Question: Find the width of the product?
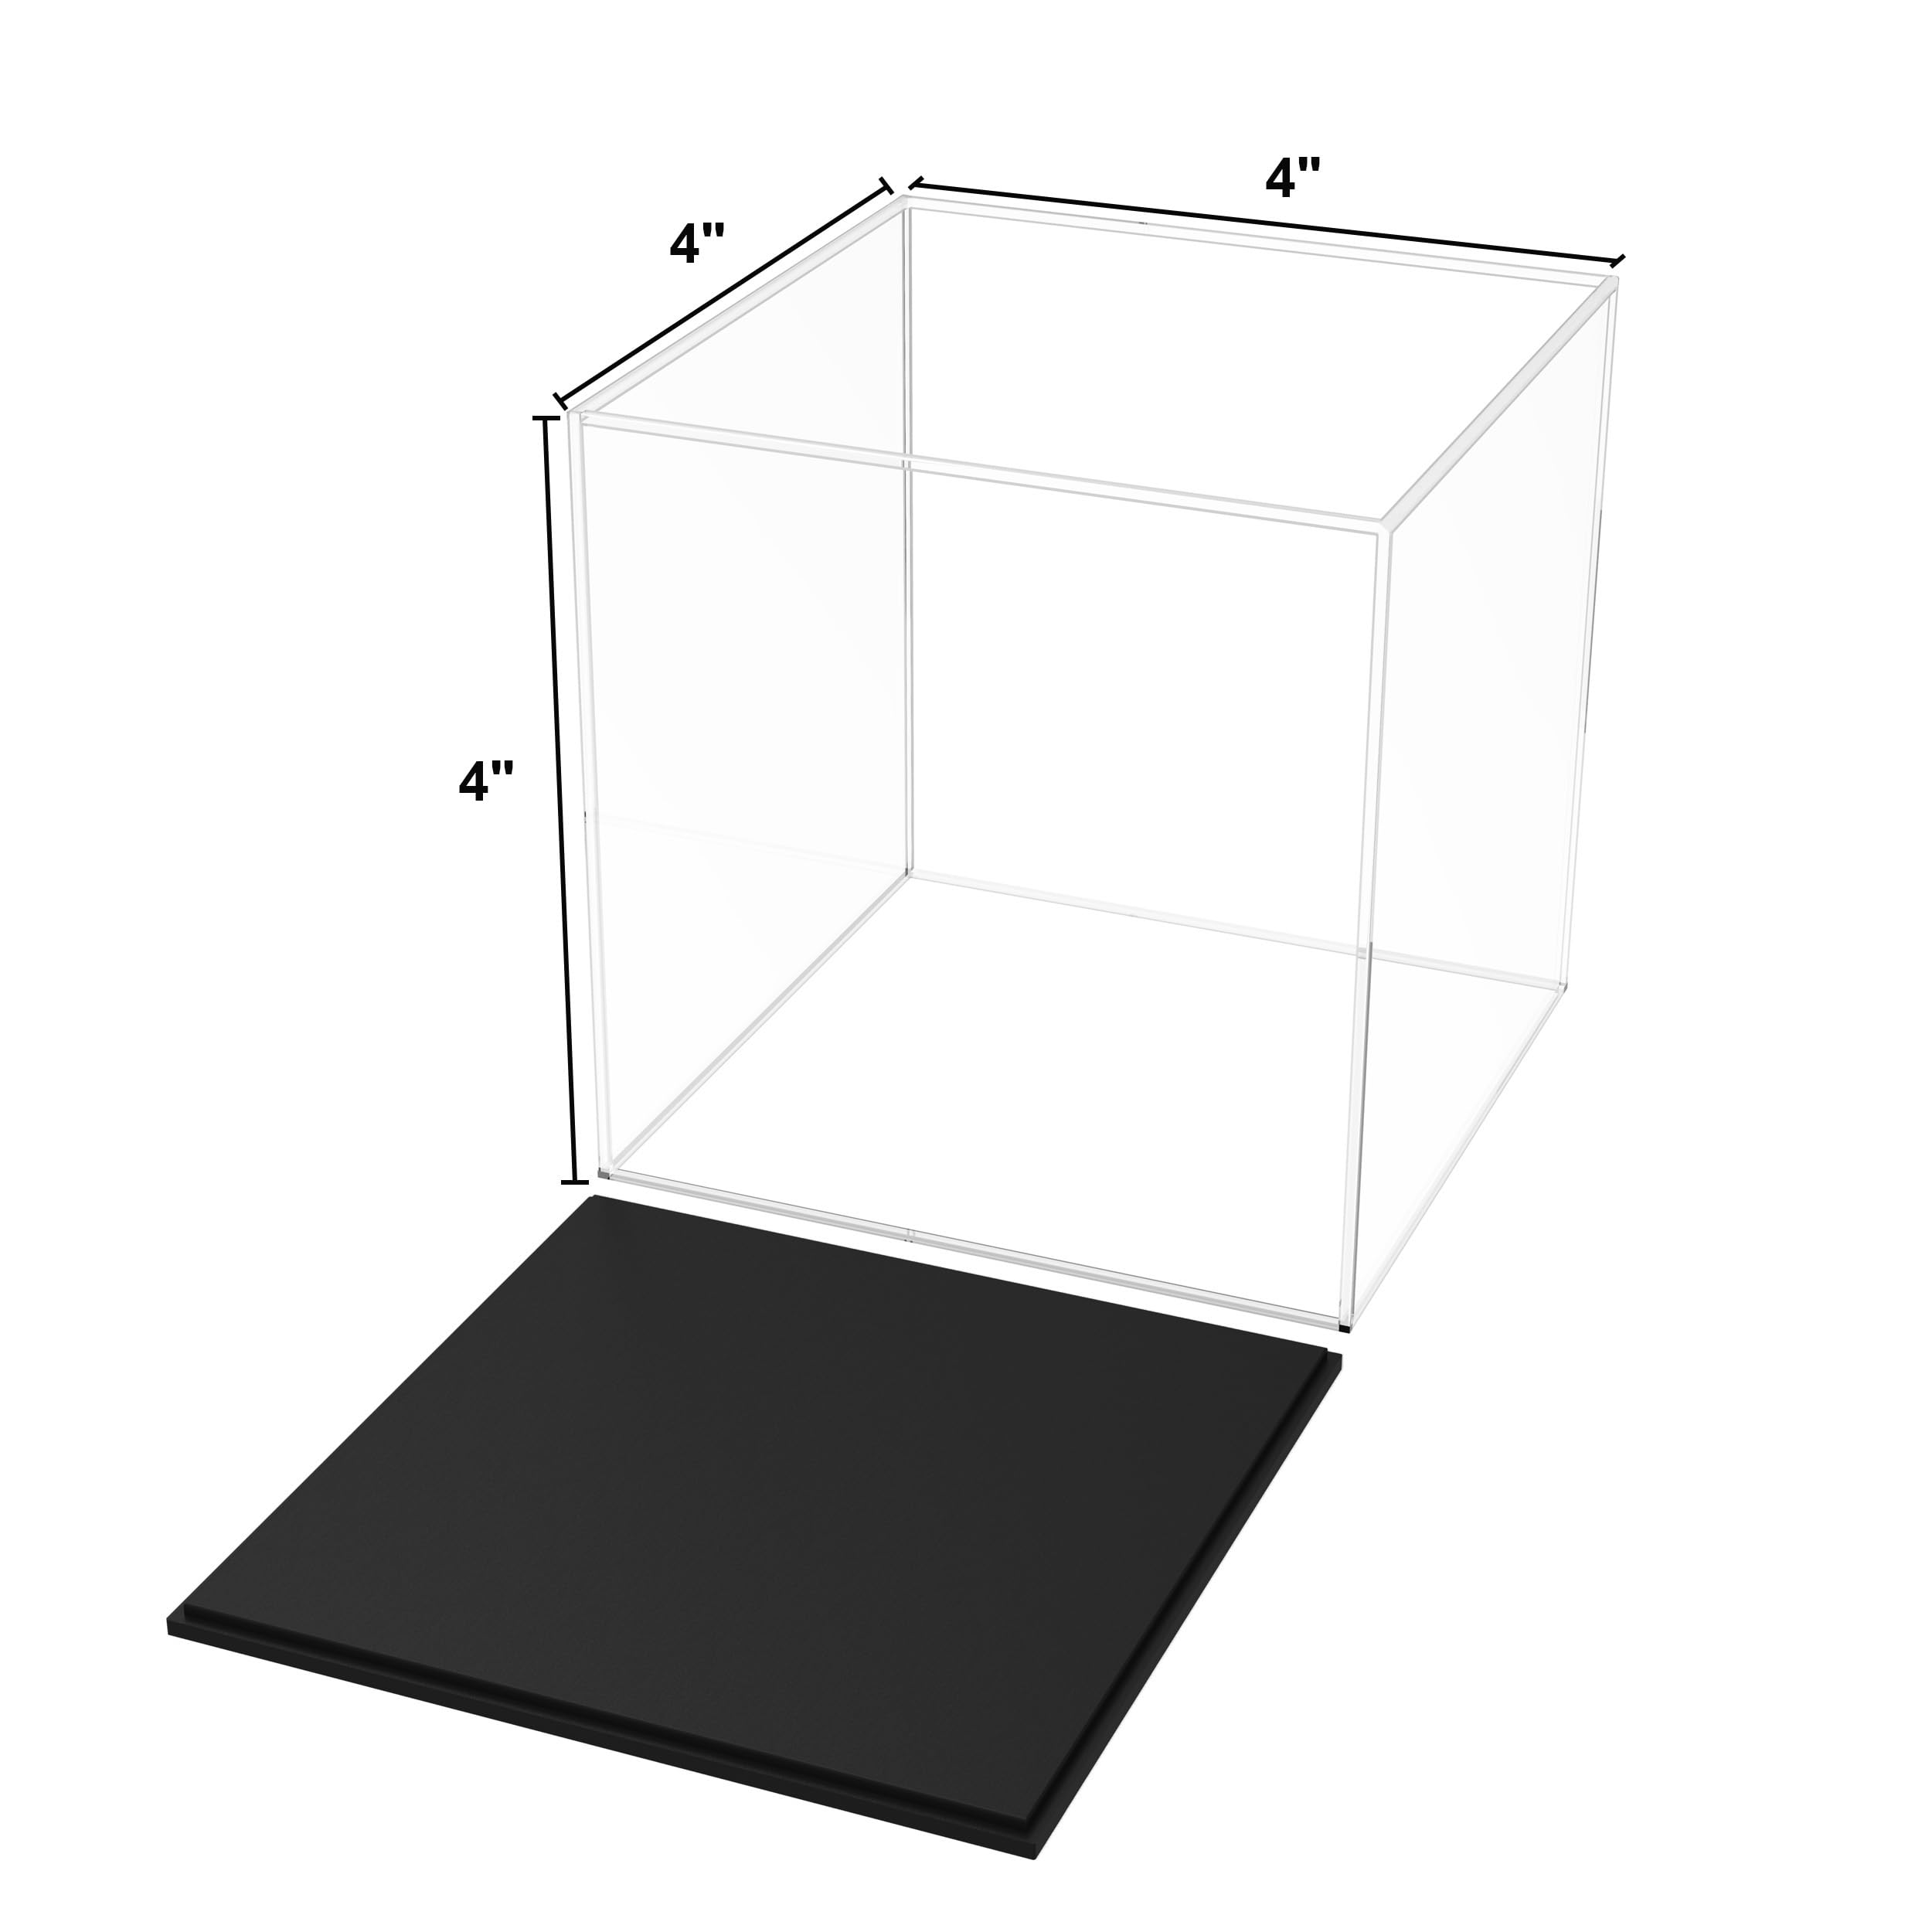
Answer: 4.0 inch